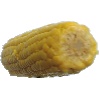
Label: Corn 1